Aveling-Barford

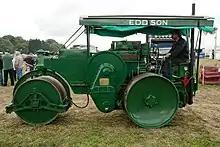
1938 Aveling-Barford diesel road roller

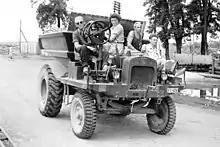
Dump truck, 1949

Aveling-Barford underwent a dramatic revival. First established in 1850 its owners incorporated a limited liability company on 16 July 1895 to hold the business with the name Aveling & Porter. Though Aveling & Porter's operations remained independent in 1919 its shares were sold to a new holding company, Agricultural & General Engineers (AGE). The holding company was unsuccessful and collapsed in 1932. Its fourteen subsidiaries – which in the mid-1920s had 10,000 employees – were sold by AGE's liquidator and most of them regained their independence.